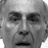
Emotion: surprise